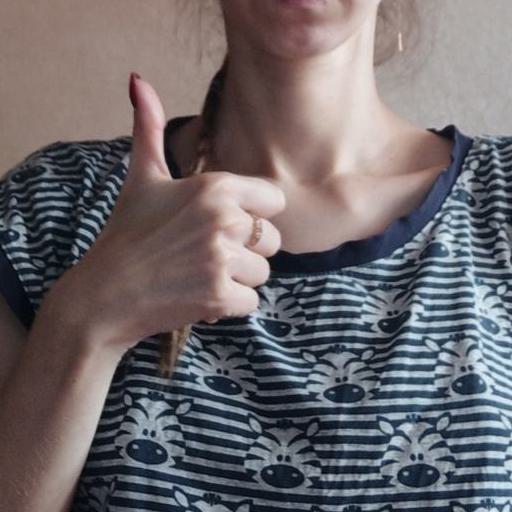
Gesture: like